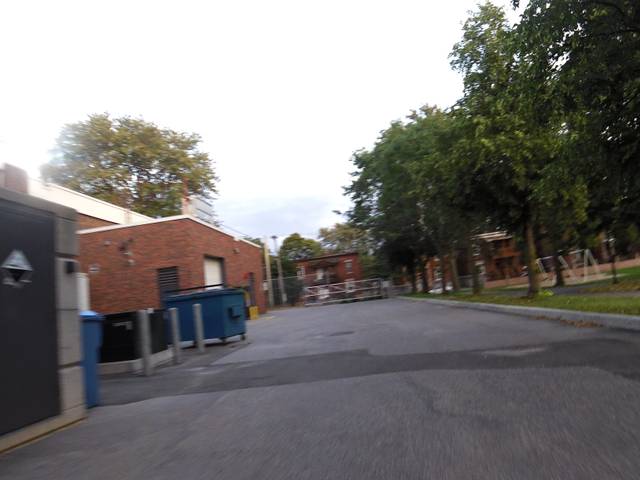
Region: Canada
Coordinates: 45.409, -75.703